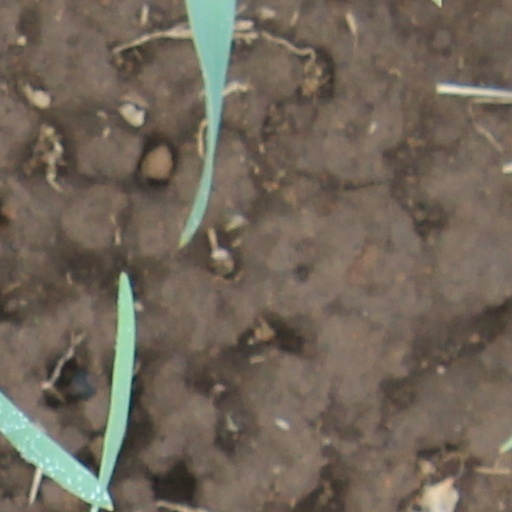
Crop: wheat